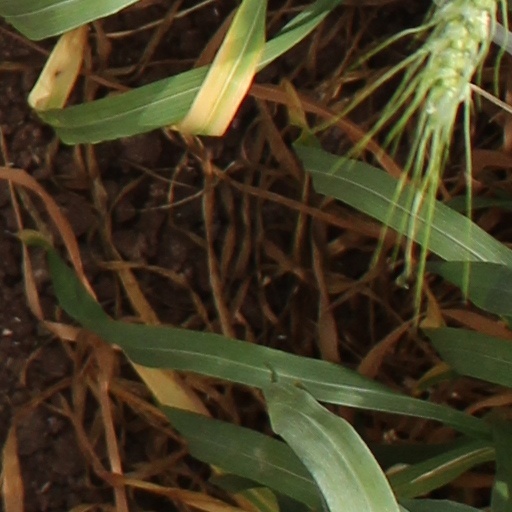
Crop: wheat